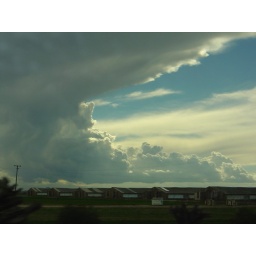
clouds and small town from truck somewhere in central california